Duke of Brissac

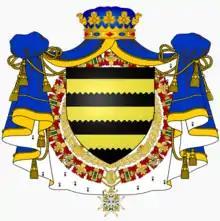
Arms of the Dukes of Brissac, with the blue mantle and bonnet of a peer, and the collars of the

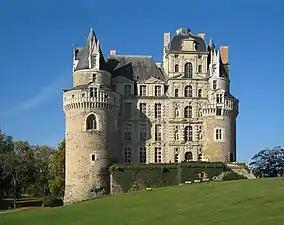
Château de Brissac, residence of the Cosse-Brissac family

Duke of Brissac is a title of French nobility in the Peerage of France, which was originally created in 1611 for Charles II de Cossé, Count of Brissac. This title has been held since April 2021 by Charles-André de Cossé (b. 1962), who is the 14th Duke of Brissac. The ancestral home of the ducal family is the Château de Brissac, which is still owned by the family.